Architecture of Leeds

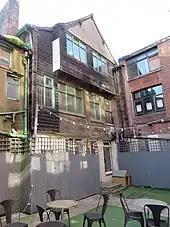
Lambert's Yard, the oldest building in the city centre

By Tudor times, Leeds had become a market town of about 3,000 people, which grew to about 6,000 by the mid-17th century, however successive redevelopments of the city centre in the following centuries have destroyed almost all visible evidence of this period. The earliest building remaining in the city centre is a late 16th- or early 17th-century house in Lambert's Yard, off Briggate. It is a timber-framed building with a gable and three jettied storeys, "possibly the cross-wing of a larger hall house". It is in a state of disrepair and is not generally accessible to the public.